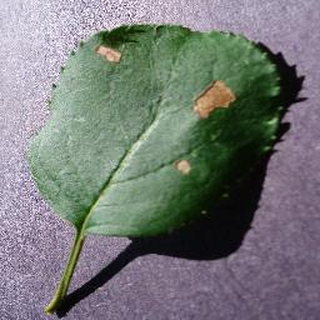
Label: apple_black_rot